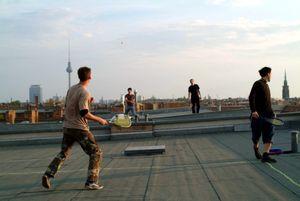
Le speed badminton ou crossminton est une variante du badminton qui se joue sans filet.